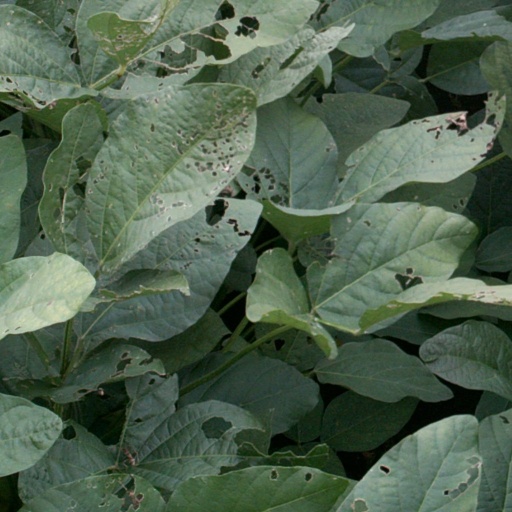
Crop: soybean